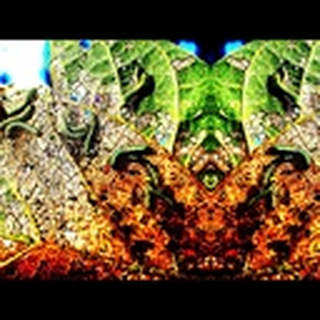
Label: cotton_army_worm